Fort Qu'Appelle

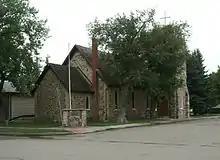
St. John the Evangelist Anglican Church

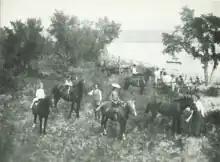
Lakeside horse and wagon riding southeast of the Fort in 1904

Maurice Macdonald Seymour, Commissioner of Public Health, was a physician and surgeon of the early North-West Territories in Canada. He founded the Saskatchewan Anti-Tuberculosis League which incorporated and constructed the Fort Qu'Appelle sanitarium. This tuberculosis sanatorium was operated by the provincial department of public health under the direction of R.G. Ferguson and opened in 1917 at nearby Fort San; when tuberculosis ceased to be a public health problem the facility was turned into a fine arts complex where a substantial summer program was operated 1967-91 when the provincial government terminated its funding: latterly it has become a resort village housing the Echo Valley Conference Centre. In addition to the ample summer lake cottages—in later years many occupied throughout the year—and the successive uses of the former Fort San tuberculosis, for many years the Regina YMCA operated a summer camp on the north shore of Echo Lake just west of Fort San; the Anglican Church continues to maintain a similar summer camp on the south shore of Mission Lake the other, east side of the town.